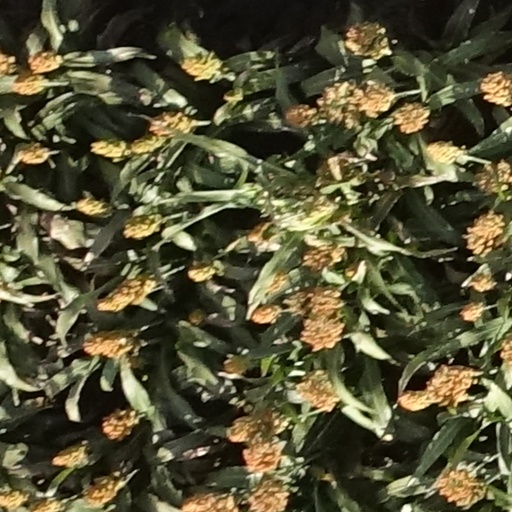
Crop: sorghum